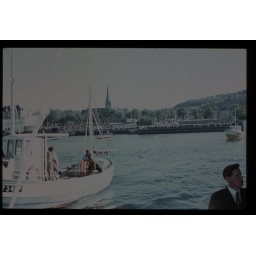
The church tower in the middle of the picture belongs to Ila / Ilen kirke.